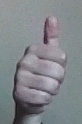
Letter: aleff